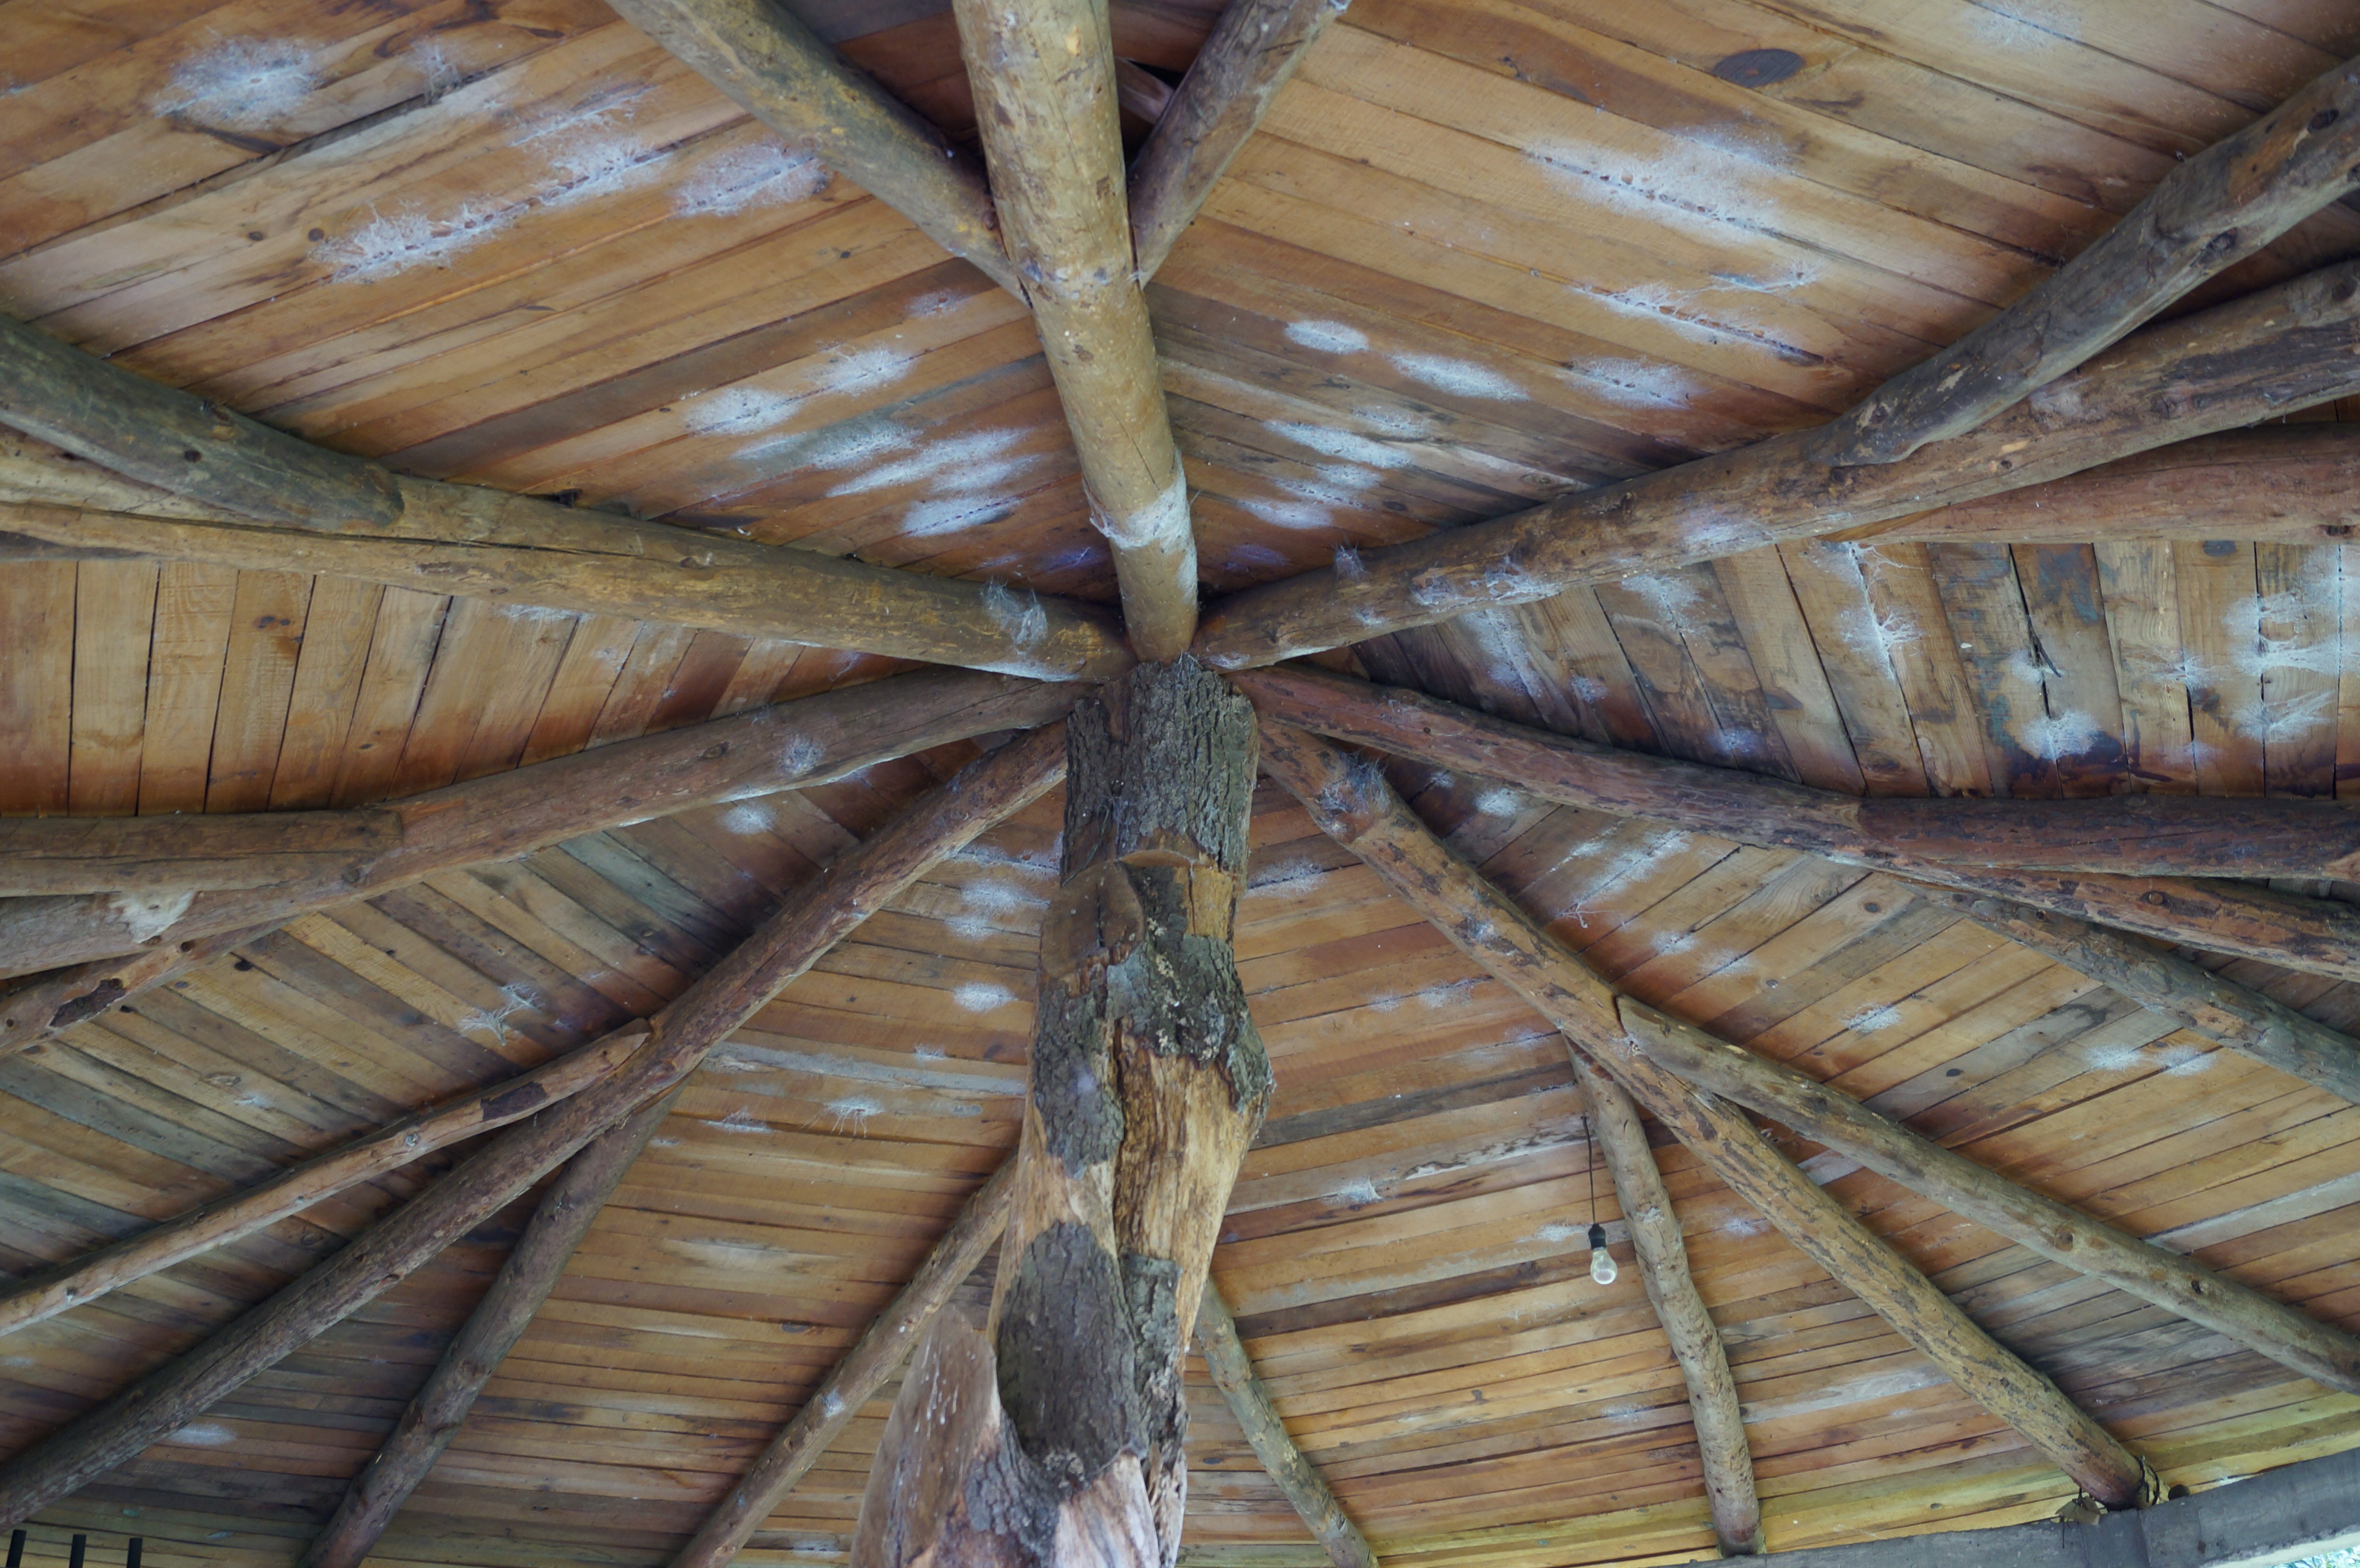
architecture, people, wood, roof, trunk, old, rustic, beam, ceiling, construction, mast, lumber, housing, mexico, picturesque, view of height, man made object, outdoor structure